Okanagan

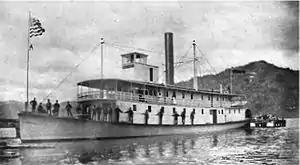
SS "Aberdeen"

Until the 1930s, the demand for shipping fruit and other goods drove a need for ongoing operations of the sternwheeler steamboats that serviced Okanagan Lake, operated by a subsidiary of the Canadian Pacific Railway, linking the Southern Mainline with the original transcontinental mainline at Sicamous: the SS "Aberdeen" from 1886, the SS "Sicamous" and SS "Naramata" from 1914, and others. The "Sicamous" and "Naramata" survive as a tourist attraction on Okanagan Beach on the north side of Penticton, the "Sicamous" serving both as a museum and also an event facility. Other steamboats operated on Skaha Lake to the south of that city. The club lounge and wheelhouse, without any keel or hull, of the SS "Okanagan" are in the same park as the "Sicamous" and "Naramata".